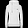
Label: Pullover